Wigan (UK Parliament constituency)

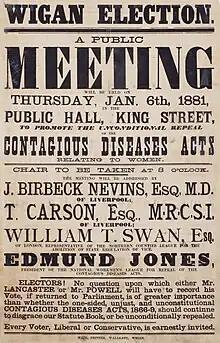
Poster printed during the 1881 Wigan by-election campaign, announcing a public meeting calling for the repeal of the Contagious Diseases Acts.

After the 1841 election, Crosse was unseated on petition and Standish was declared elected in his place on 11 April 1842.